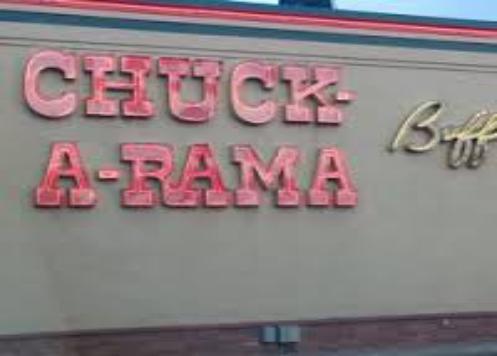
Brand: Chuck-A-Rama
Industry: Food